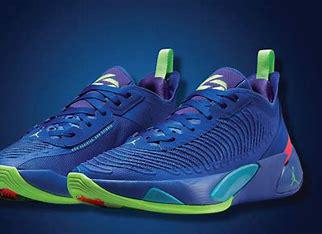
Brand: Jordan
Model: Luka 1